Oliver Wrong

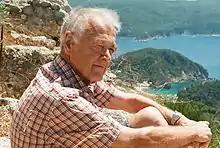
Oliver Wrong on holiday

Wrong was born in Magdalen College, Oxford, and was one of six children of Edward Murray Wrong and Rosalind Smith. Murray Wrong was a history lecturer and later vice-president of Magdalen, and his own father was the historian George MacKinnon Wrong, head of the department of history at University of Toronto. Rosalind, herself a historian, was the daughter of the Master of Balliol, A.L. Smith. Murray died of heart disease at the age of 38 and Oliver wrote an account of his father's illness, including consultations with Sir William Osler, in a vignette "Osler and my father". His father's early death and the Great Depression led to a split in the upbringing of the six children. Oliver was sent to Toronto with two of his sisters and was raised by his grandfather, George MacKinnon Wrong. Another sister was Rosalind Mitchison.